Hussey Vivian, 1st Baron Vivian

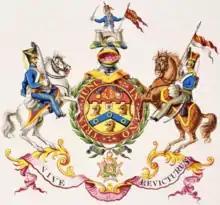
Heraldic achievement of Lieutenant General (Richard) Hussey Vivian, 1st Baron Vivian; blazon: "Or, on a chevron azure between three lion's heads erased proper as many annulets of the first on a chief embattled gules a wreath of oak of the first between two medals that on the dexter representing the gold medal and clasp given to the first baron for his services in the actions of Sahagreen, Benevente and Orthes and that on the sinister the silver Waterloo medal". An example of debased heraldry. They are a differenced version of the arms of Vivian of Truro in Cornwall. Also shown is an inescutcheon with the Red Hand of Ulster referencing his baronetcy.

Lieutenant General Richard Hussey Vivian, 1st Baron Vivian (28 July 1775 – 20 August 1842), known as Sir Hussey Vivian from 1815 to 1828 and Sir Hussey Vivian, Bt, from 1828 to 1841, was a British cavalry leader from the Vivian family.